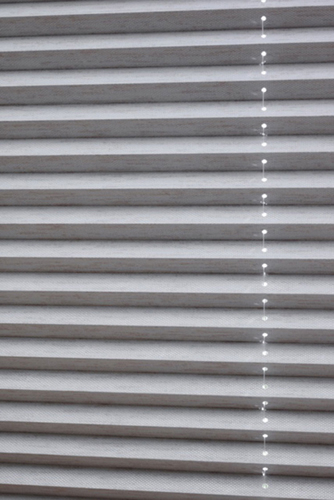
Texture: pleated